National Register of Historic Places

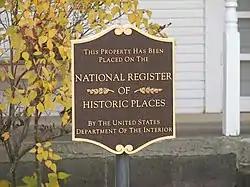
A National Register of Historic Places plaque at the Robert E. Howard Museum in Cross Plains, Texas

Listed properties are generally in one of five broad categories, although there are special considerations for other types of properties that in anyone, or into more specialized subcategories. The five general categories for National Register properties are: building, structure, site, district and object. In addition, historic districts consist of contributing and non-contributing properties.